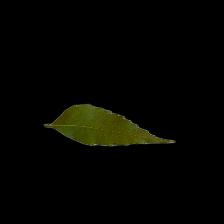
Plant: Neem